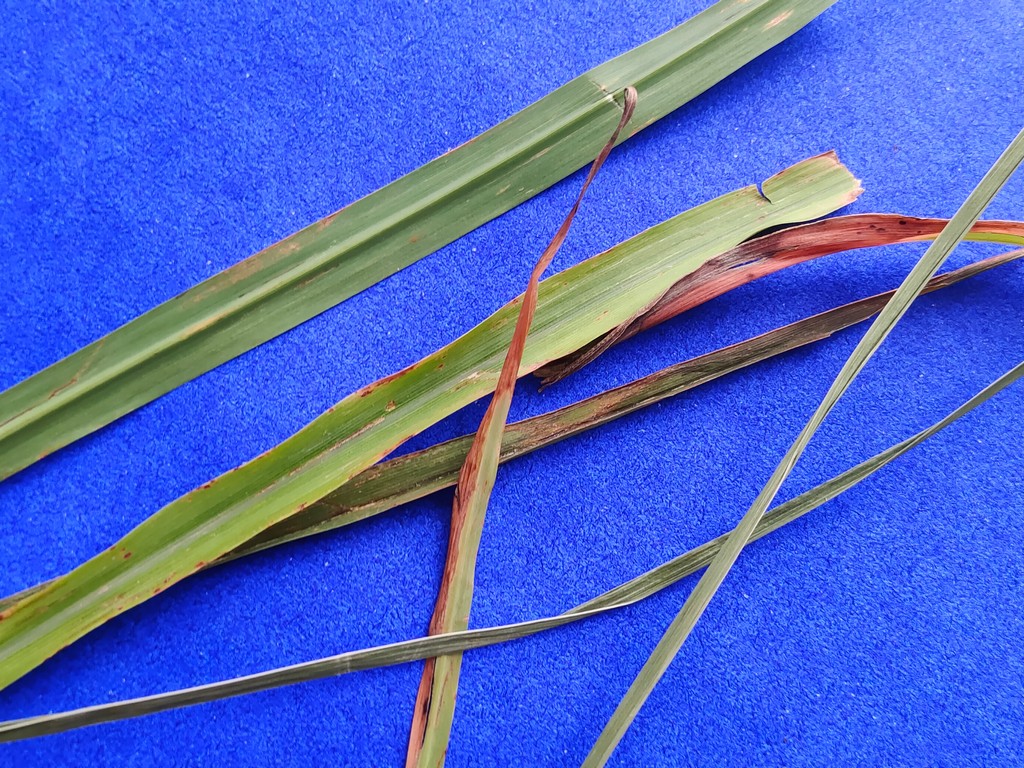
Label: Unhealthy